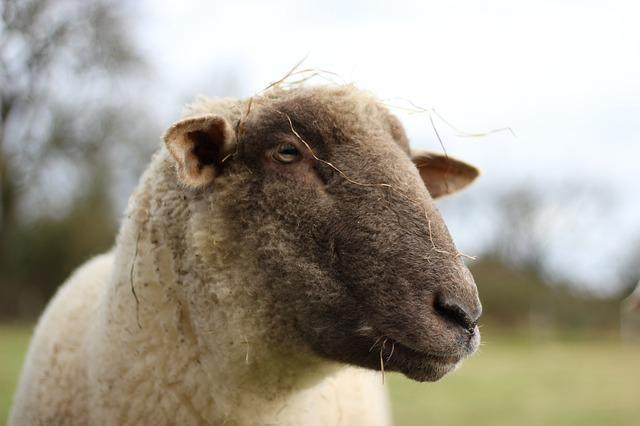
sheep